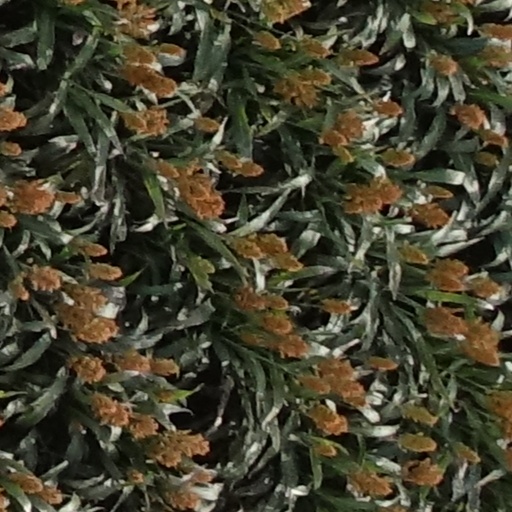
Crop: sorghum